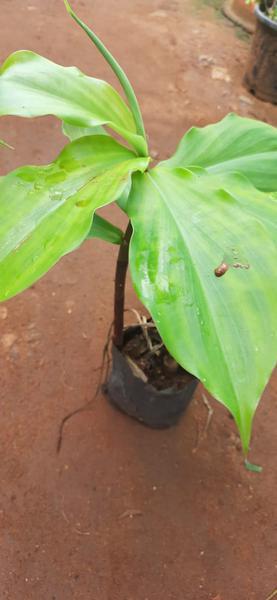
Plant: Insulin